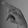
ASL letter: P